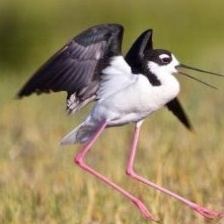
Species: BLACK NECKED STILT
Scientific name: HIMANTOPUS MEXICANUS